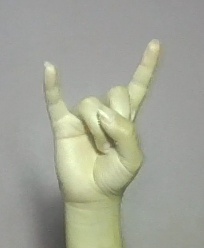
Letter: la